2023 Shanghai Masters

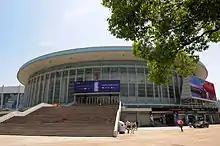
The tournament venue, the Shanghai Grand Stage in Shanghai, China.

The tournament took place at the Shanghai Grand Stage in Shanghai, China from 11 to 17 September 2023. Matches were played as best of 11 , except for the semi-finals, which were best of 19 frames, and the final, which was best of 21 frames. Players were in the tournament by their world ranking following the 2023 Championship League. The top eight seeded players received byes to the second round. Each invited Chinese player faced one of the players seeded 916 in the first round.